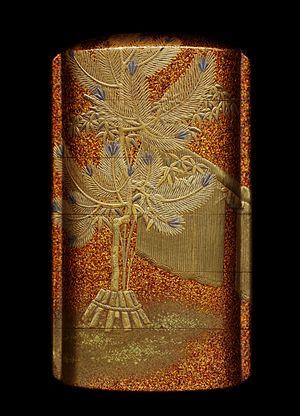
Charles Firmin Gillot, né le 18 mars 1853 à Paris et mort le 17 mars 1903 dans la capitale, est un inventeur et collectionneur français.
Les inrō, littéralement « panier de cachets », sont de petites boîtes originaires du Japon à vocation utilitaire.